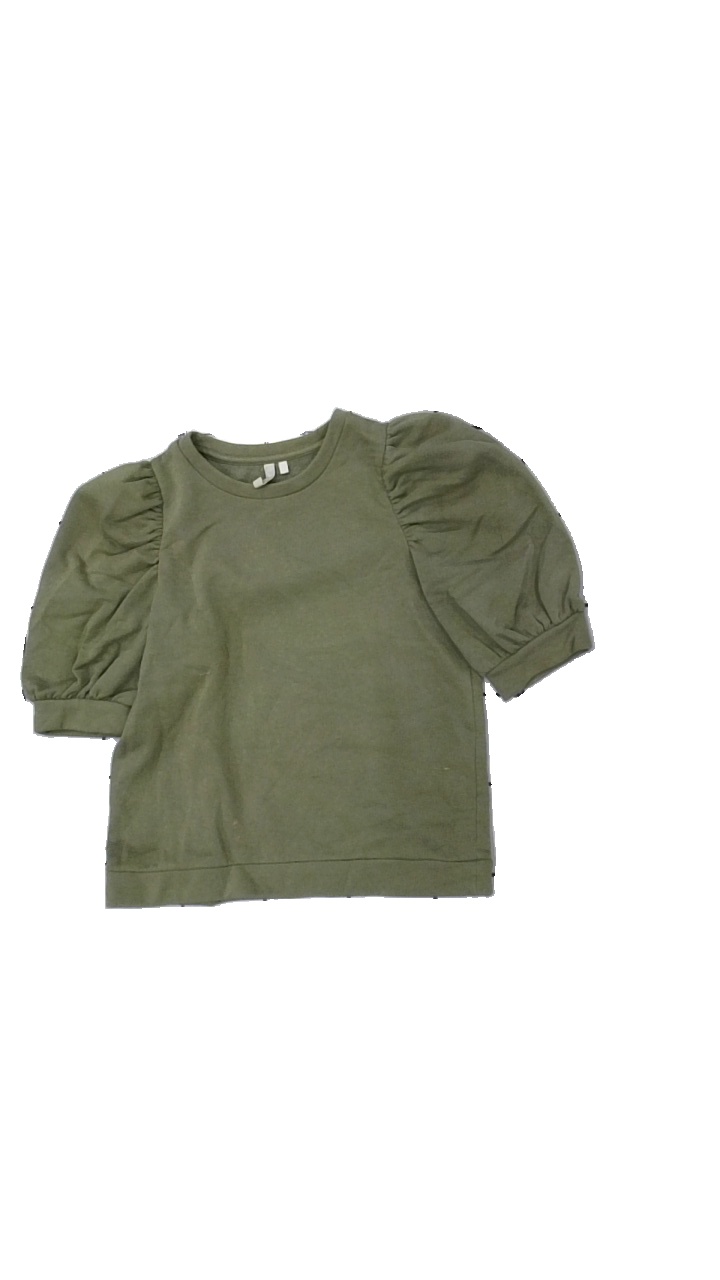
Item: Sweater (Ladies)
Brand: Pieces
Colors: Green
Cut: Loose
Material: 88% cott 12% unknown
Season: All
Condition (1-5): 2
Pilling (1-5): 4
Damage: flera små fläckar
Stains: Major
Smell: Minor
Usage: Export
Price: <50